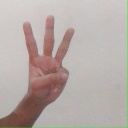
अक्षर: व